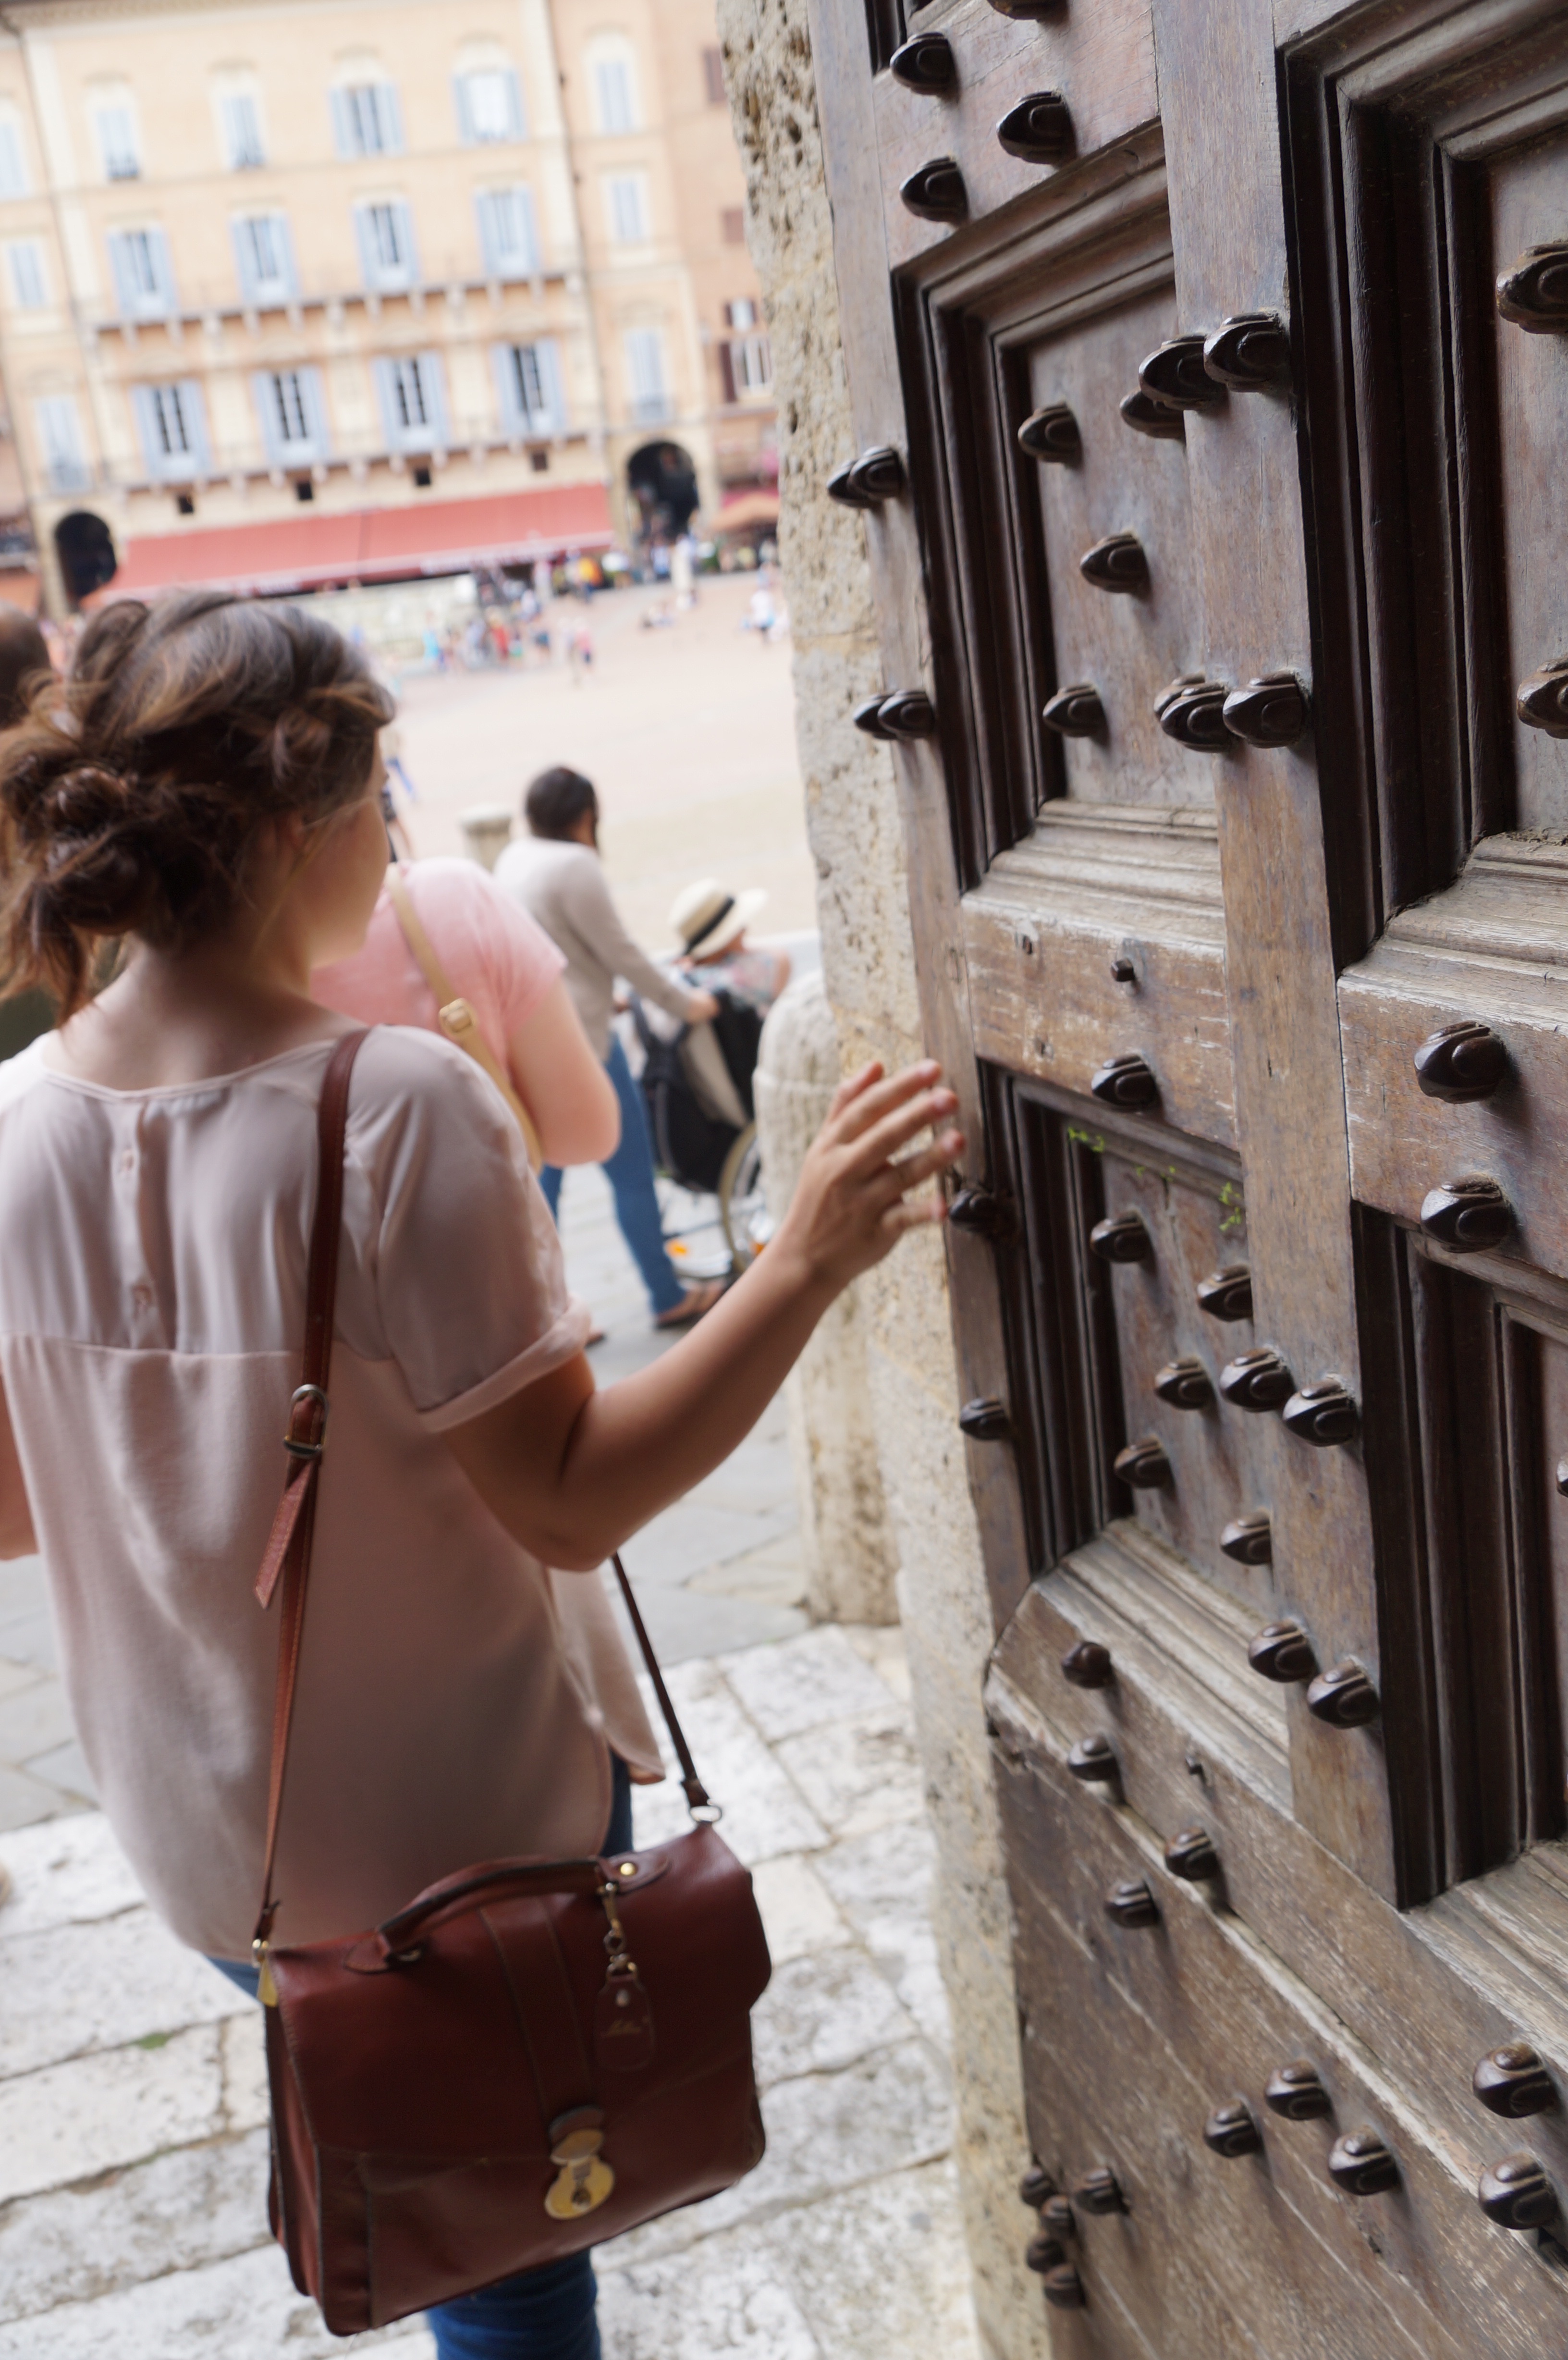
street, spring, fashion, clothing, shopping, art, dress, photograph